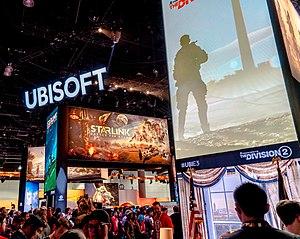
Beyond Good and Evil, parfois abrégé BGE, est un jeu vidéo d'action-aventure développé et édité par Ubisoft en 2003 sur PlayStation 2, Xbox, GameCube et PC.